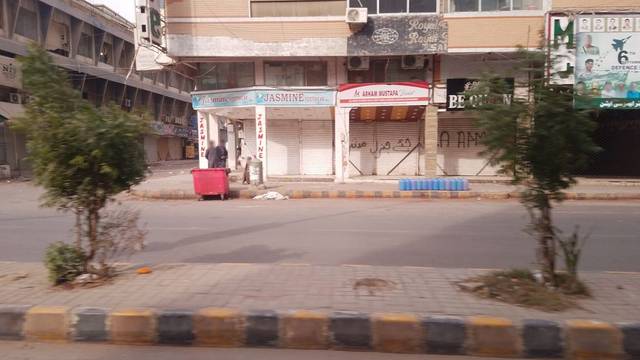
Region: Pakistan
Coordinates: 24.875, 67.062